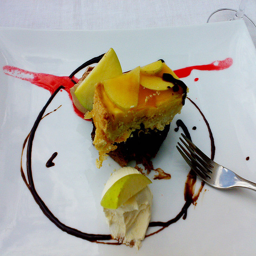
A white plate topped with a dessert and a fork.
a close up of a plate of food with fruit and chocolate
A fork rests next to a half eaten dessert.
A desert with some fruit on a plate.
There is a piece of food on the plate